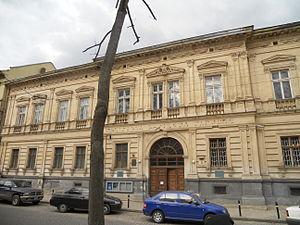
La Galerie d'art de Lviv est le plus grand musée des beaux-arts en Ukraine. Le musée est installé dans la rue Stefanika, à côté de la bibliothèque de Stefanik, dans le Palais Pototski construit sur les plans d’un architecte français. Ses collections regroupent 53 000 œuvres.